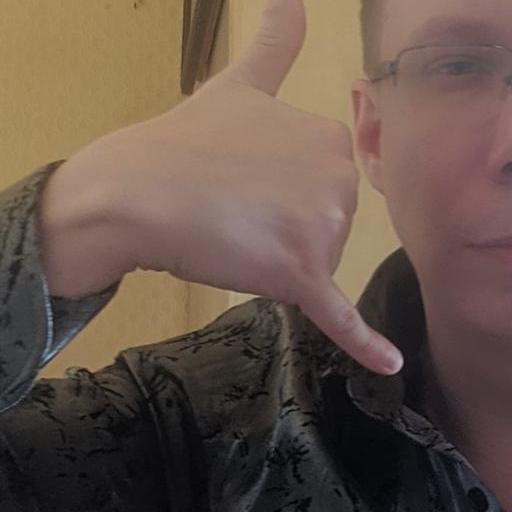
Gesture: call